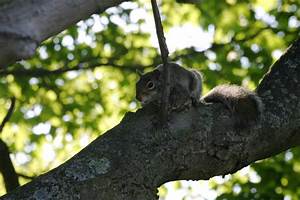
Label: scoiattolo